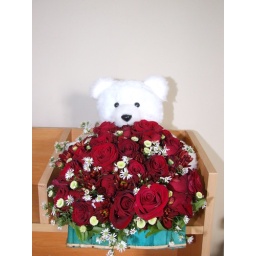
Romantic Red Roses with a cute Teddy Bear arrangement handed over in person by my friend during winter in USA